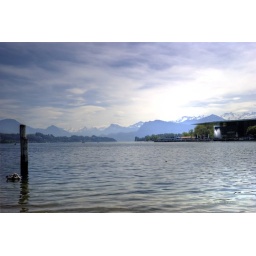
Crystal clear blue water of lake Luzern reflecting the blue sky on a usual beautiful day in Switzerland